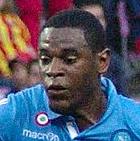
Age: 22